Holkham National Nature Reserve

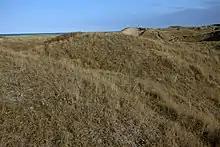
Vegetated dunes along the coast protect the reserve from flooding.

The underlying geology of the North Norfolk coast is Cretaceous chalk, exposed at Hunstanton cliffs just to the west of the SSSI, but buried by soft Quaternary glacial debris for the entire length of the SSSI coast. Unlike the soft, rapidly eroding cliffs further east, the coast of the SSSI has shown a less consistent pattern, with a net accretion of beach material between 1880 and 1950. However, this coastline is threatened by climate change, with the sea level rising an estimated 1–2 mm per year for the last 100 years, increasing the risk of flooding and coastal erosion.